East Tennessee bridge burnings

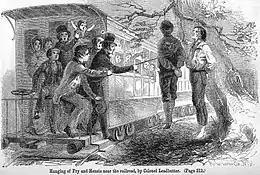
Passers-by abusing the corpses of conspirators Hensie and Fry, as depicted in Brownlow's "Sketches"

Confederate judge West H. Humphreys, citing lack of evidence, threw out many of the cases against the accused Unionists, agitating Ramsey and the Confederate military authorities. On November 30, Zollicoffer suspended habeas corpus and instituted martial law, implementing Benjamin's order to try the accused by court martial. Pro-Union attorneys John Baxter and Oliver Perry Temple provided legal defense, though they realized the accused stood little chance of acquittal, and typically had the accused read statements denouncing the court martial as illegal.